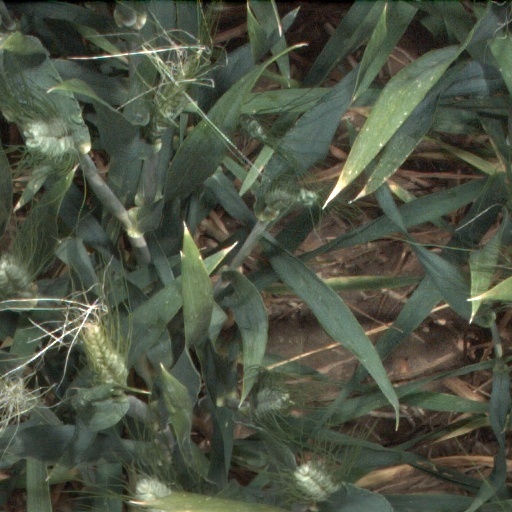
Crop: wheat